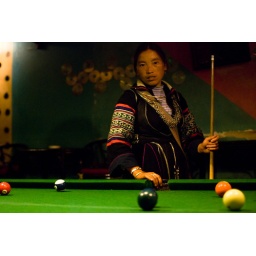
What a sight. Ethnic girls playing pool in a bar late at night.